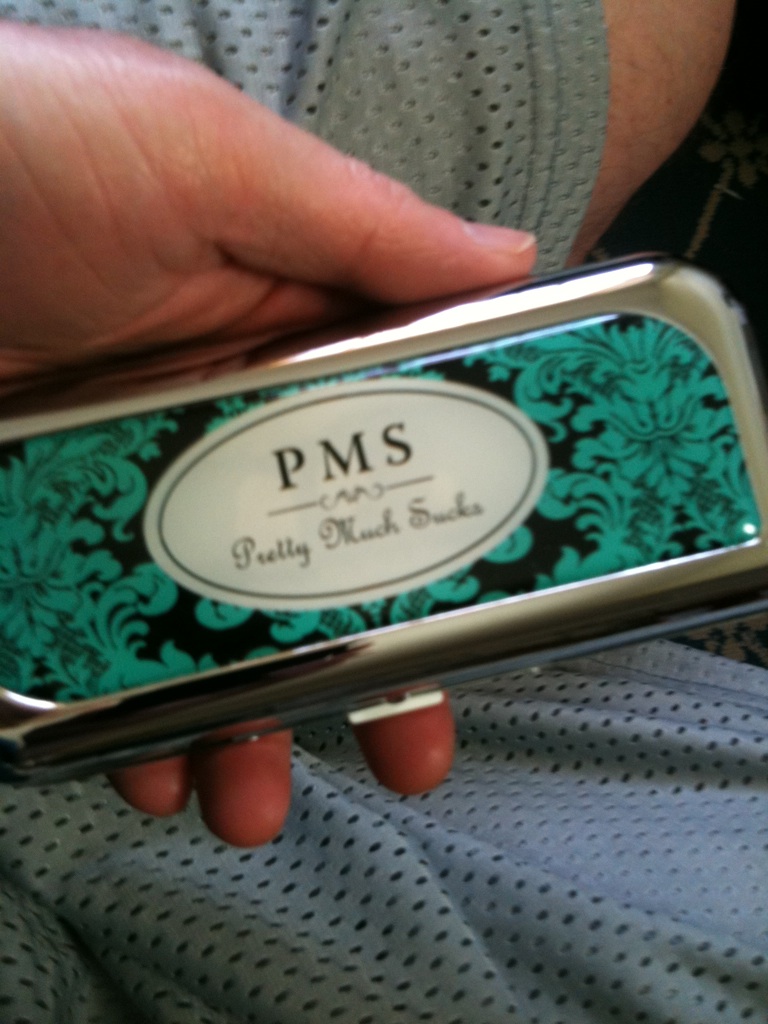Question: What does this say?
Answer: pms pretty much sucks